Hezi Bezalel

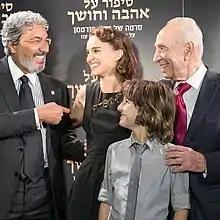
Hezi Bezalel (leftmost)

Hezi Bezalel (born 1951) is an Israeli businessman. He is active mostly in Israel, the US, Britain, India, and various countries in Africa. He serves as the Honorary Consul of Rwanda in Israel.